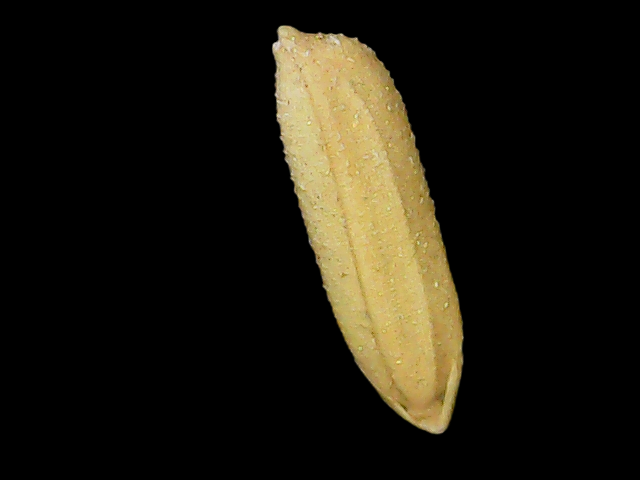
Rice variety: Binadhan16